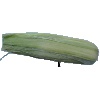
Label: corn_husk